Kujūkuri Beach

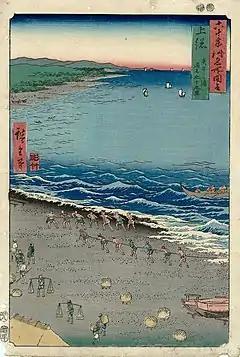
Hiroshige

In the Edo period (1603 – 1868) a new fishing net technology was brought from Kii Province, a province that covered present-day Wakayama Prefecture, as well as the southern part of Mie Prefecture. Seine fishing was introduced via trade maritime routes along the Kuroshio Current. Seine fishing, whereby a fishing net hangs vertically in the water with its bottom edge held down by weights, its top edge is buoyed by floats, and is held by fishermen or boats at either end. The introduction of seines allowed for the large-scale fishing of sardines in the region. Kujūkuri Beach became a noted center for the production of "hoshika", or dried sardines. After the beginning of the Meiji period in the 19th century motorboats were used to support the net.